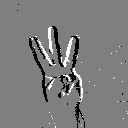
ASL letter: w